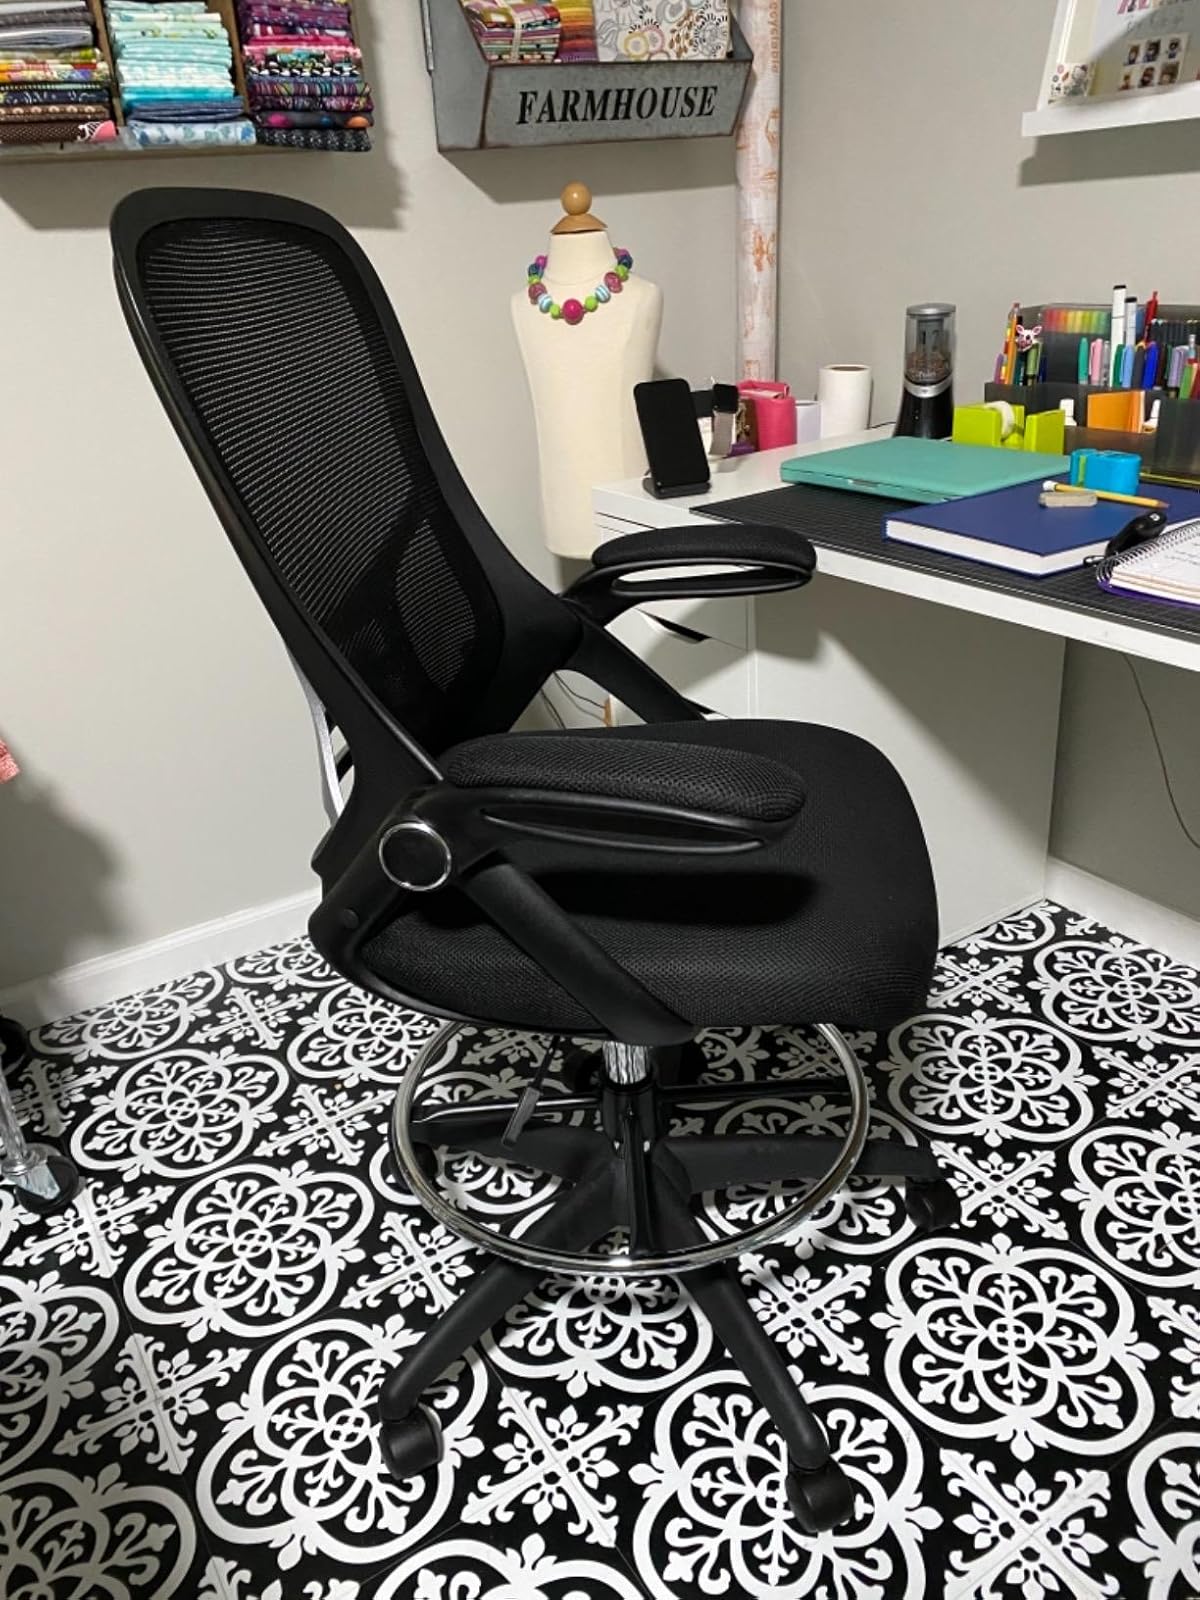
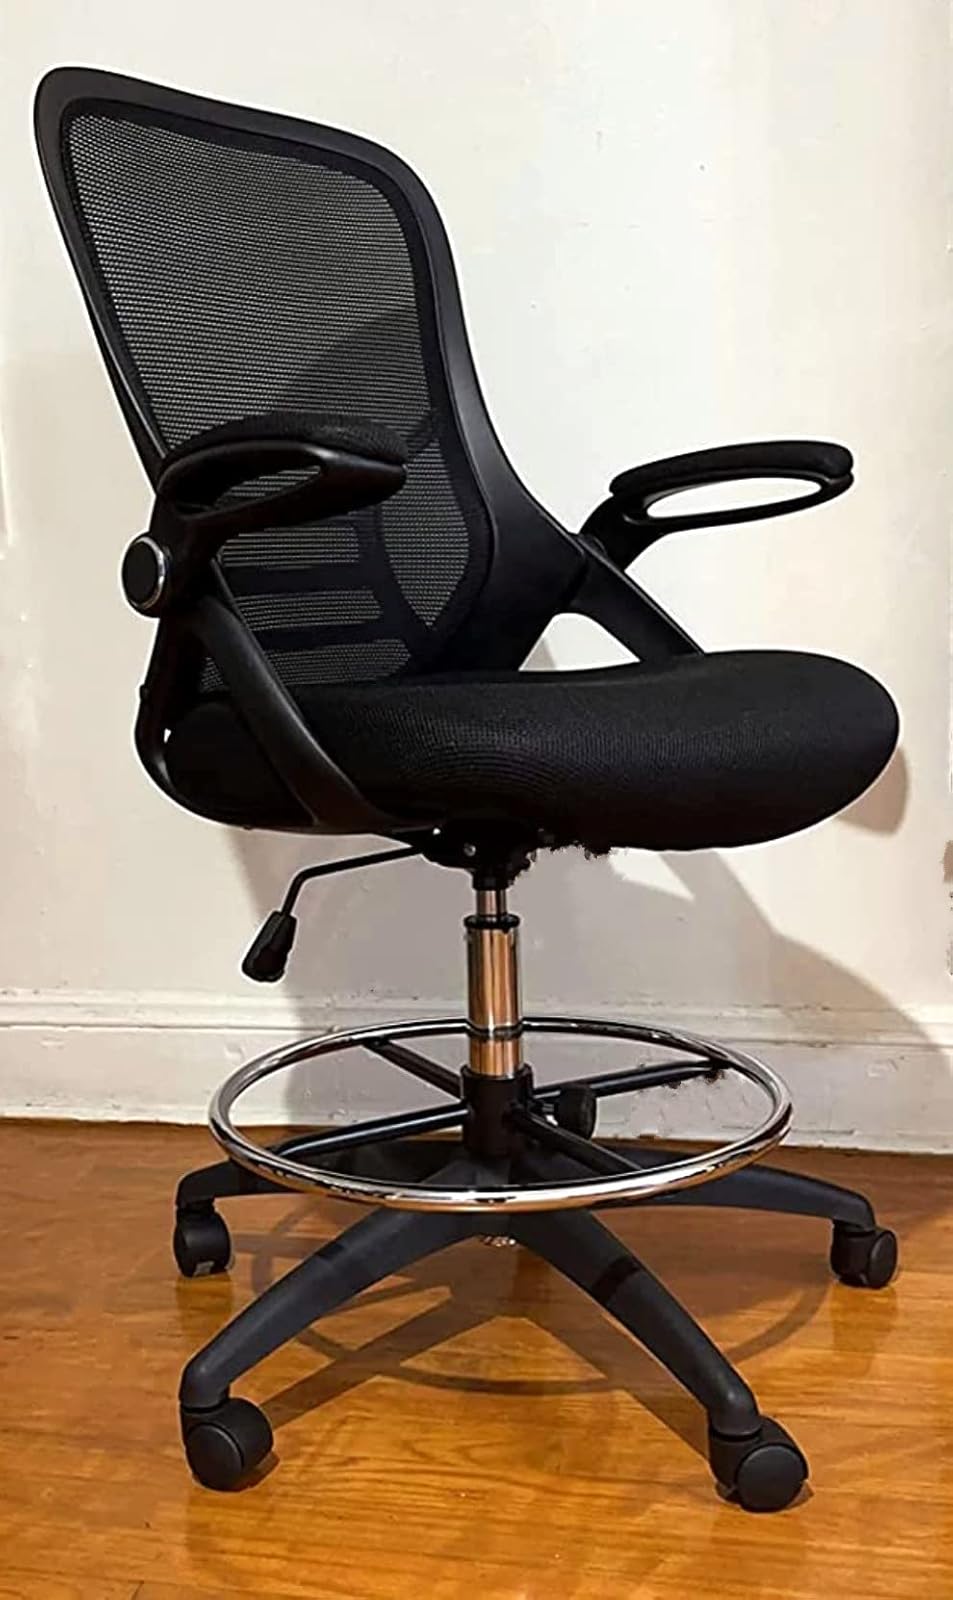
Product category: items_chair
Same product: yes